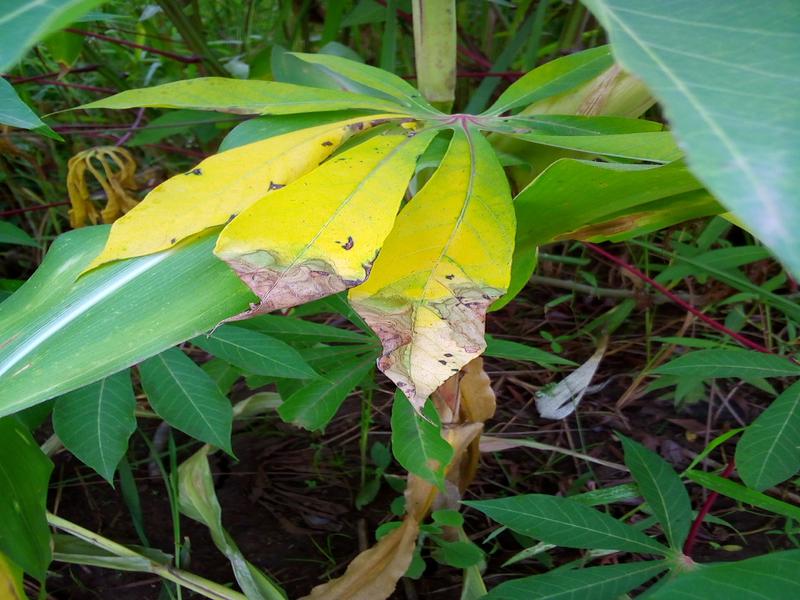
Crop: cassava
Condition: bacterial_blight